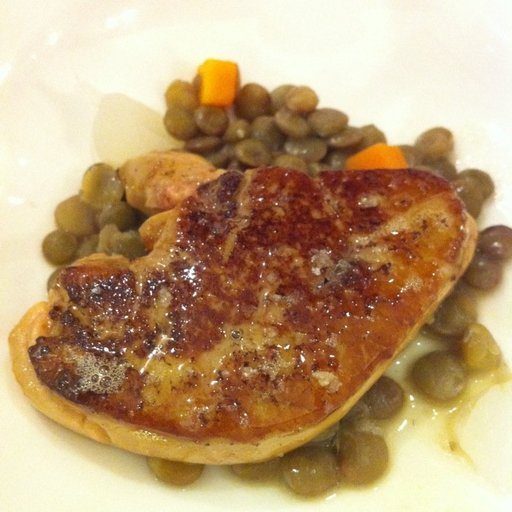
Label: foie_gras